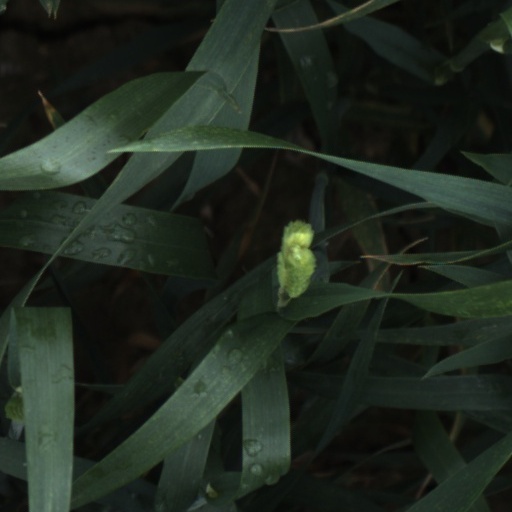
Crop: wheat